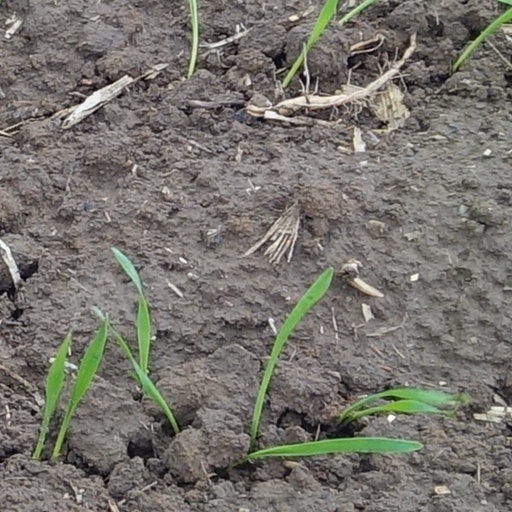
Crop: wheat